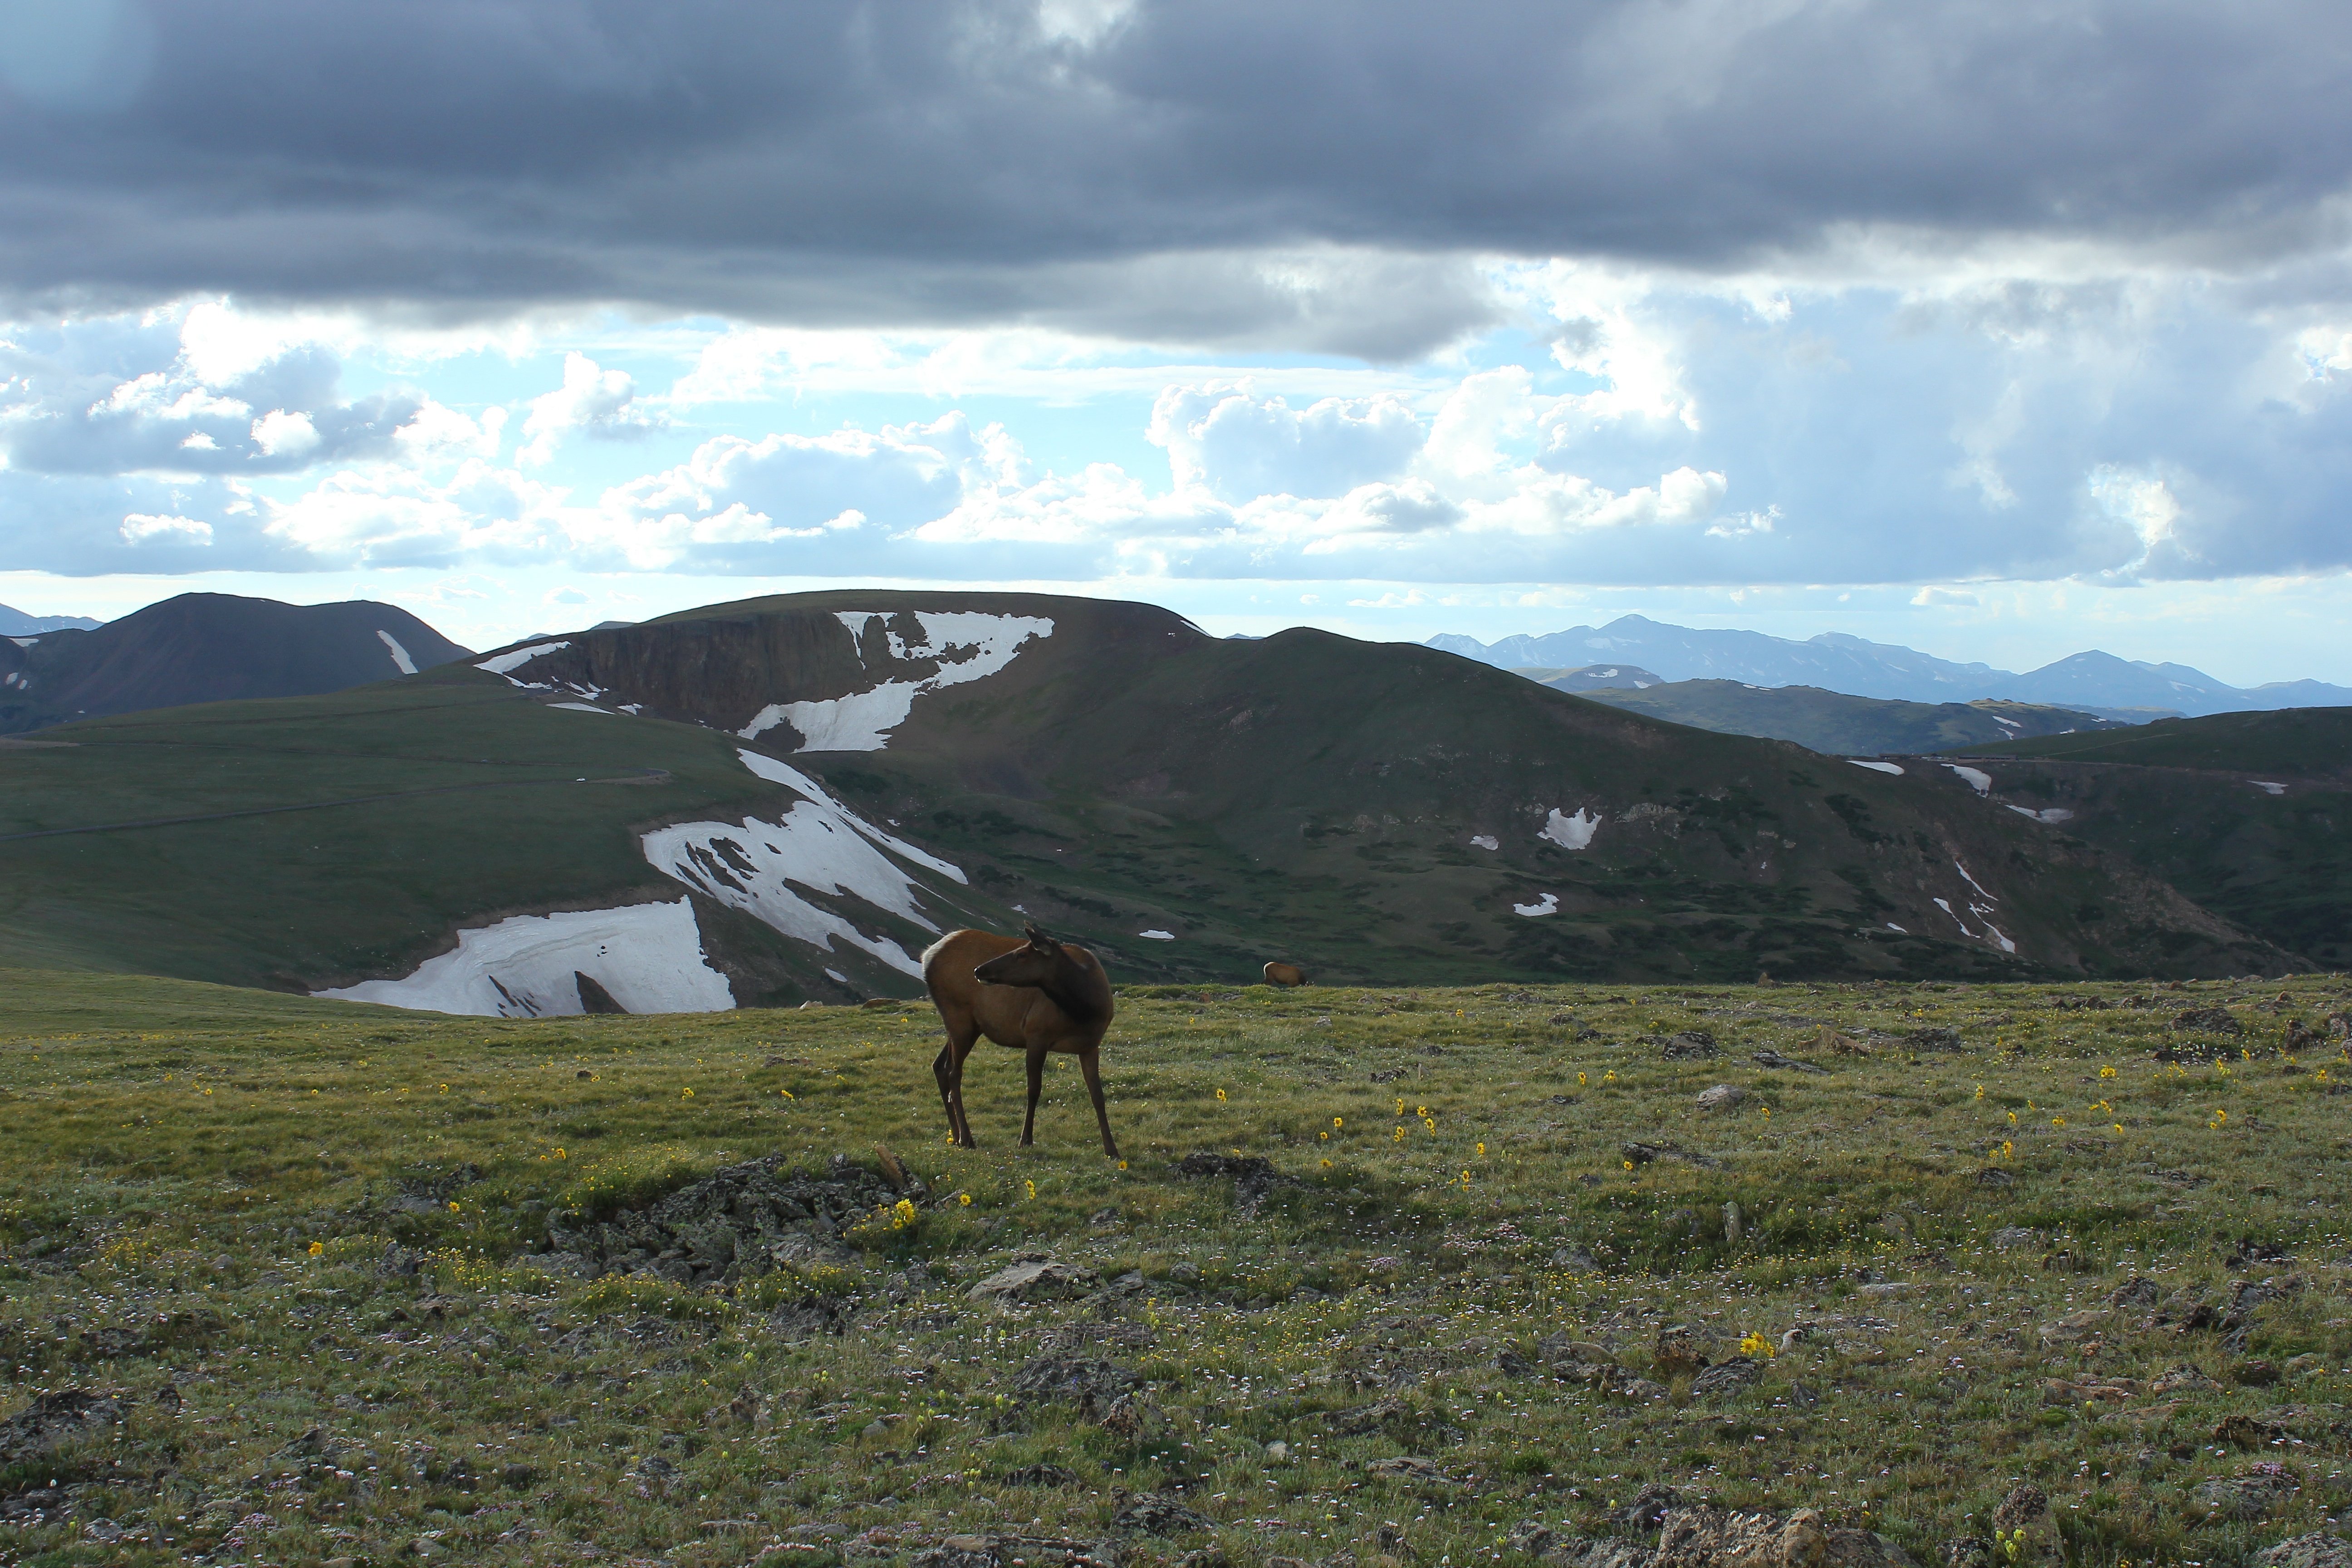
landscape, wilderness, mountain, meadow, prairie, hill, adventure, mountain range, pasture, highland, ridge, plain, summit, grassland, plateau, fell, habitat, loch, ecosystem, tundra, steppe, landform, natural environment, geographical feature, mountainous landforms